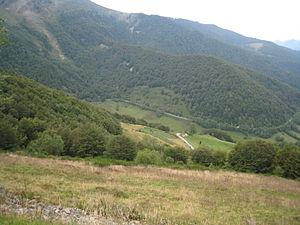
Le col de la Core est un col pyrénéen situé dans le département de l'Ariège et le pays du Couserans entre les villages de Bethmale et Sentenac-d'Oust. Il est emprunté par la route des cols.